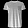
Label: T - shirt / top